Daniil Sihastrul

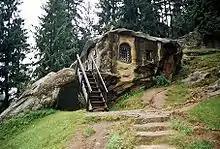
Daniil's cave near Putna, Suceava

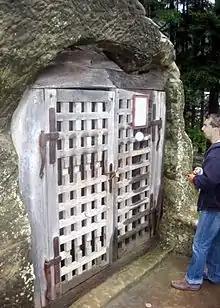
Entrance to Daniil's cave

Daniil Sihastrul (Romanian for "Daniel the Hesychast") (died 1496) was a renowned moldovian Orthodox spiritual guide, advisor of Stephen the Great, and hegumen of Voroneț Monastery. Canonized by the Romanian Orthodox Church in 1992, he is commemorated on December 14.